Brussels tapestry

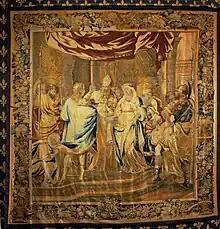
"The Marriage of Clovis" (detail) by Jean Le Clerc, Brussels, 17th century (ex-Palace of Tau)

At the end of the 16th century, Spanish Habsburg persecution of Protestants in the Low Countries dispersed many weavers to the advantage of tapestry workshops in Delft and Middelburg, England and Germany, with a consequent drop in the quality of Brussels production. The Brussels looms soon revived in the optimistic atmosphere of the Twelve Years' Truce (1609–21) and under the major design influence on 17th-century Brussels tapestry, the Baroque style of Peter Paul Rubens, who carried out four suites of drawings expressly for tapestry. Rubens' connection with tapestry design commenced in November 1611 with the contract signed in Antwerp by the Genoese merchant Franco Cattaneo, the Brussels trader-weaver Jan II Raes, and the Antwerp dealer and weaver Frans Sweerts, for a suite of the "History of Decius Mus" on cartoons by Rubens, carried out in 1616–18.